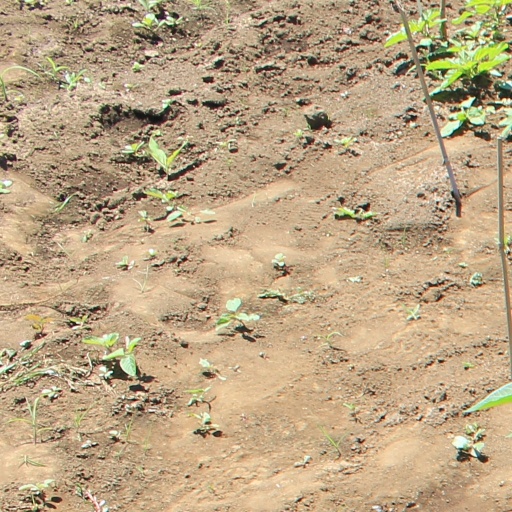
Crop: soybean